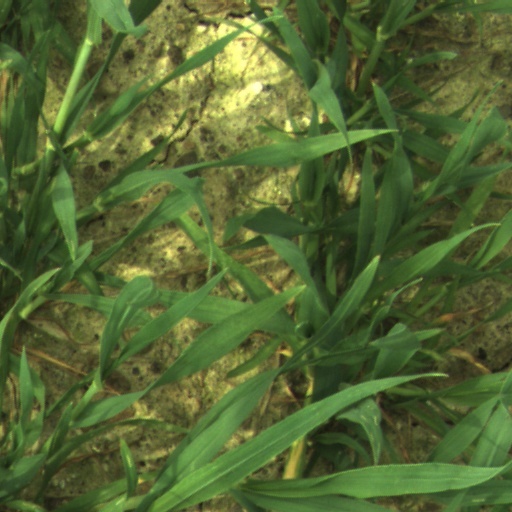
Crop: wheat